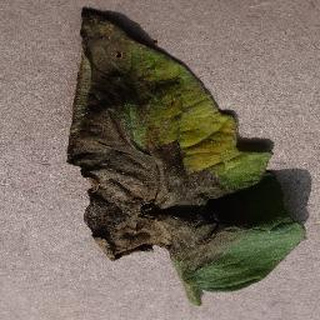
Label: tomato_late_blight